Gimnasia y Esgrima de Buenos Aires

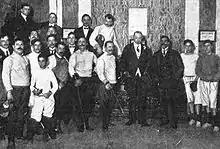
Fencers of the club in 1912

In 1912, Gimnasia y Esgrima was part of the first break up in Argentine football, due to a conflict caused by the position of the club about the sales of tickets for football matches. Gimnasia stated that its members should not pay for tickets because of their membership, which allowed them to take part in all the activities, including free access to the stadium. The club also claimed a higher percentage of the income for tickets sold. The conflict persisted until Gimnasia decided to disaffiliate from the Association on July 14, 1912, establishing a new league, the "Federación Argentina de Football", presided by Ricardo Aldao himself.